Theories of urban planning

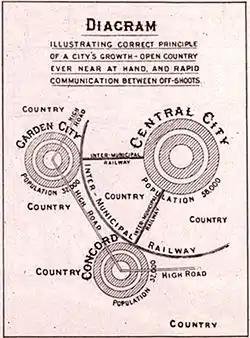
A diagram of Howard's planned Social City.

The Garden city movement was founded by Ebenezer Howard (1850-1928).The Garden City Movement advocated for the development of self-sufficient, planned communities that combined the best aspects of both urban and rural living. These communities would be surrounded by green belts to provide residents with access to nature while maintaining proximity to urban amenities. His ideas were expressed in the book Garden Cities of To-morrow (1898). His influences included Benjamin Walter Richardson, who had published a pamphlet in 1876 calling for low population density, good housing, wide roads, an underground railway and for open space; Thomas Spence who had supported common ownership of land and the sharing of the rents it would produce; Edward Gibbon Wakefield who had pioneered the idea of colonizing planned communities to house the poor in Adelaide (including starting new cities separated by green belts at a certain point); James Silk Buckingham who had designed a model town with a central place, radial avenues and industry in the periphery; as well as Alfred Marshall, Peter Kropotkin and the back-to-the-land movement, which had all called for the moving of masses to the countryside.